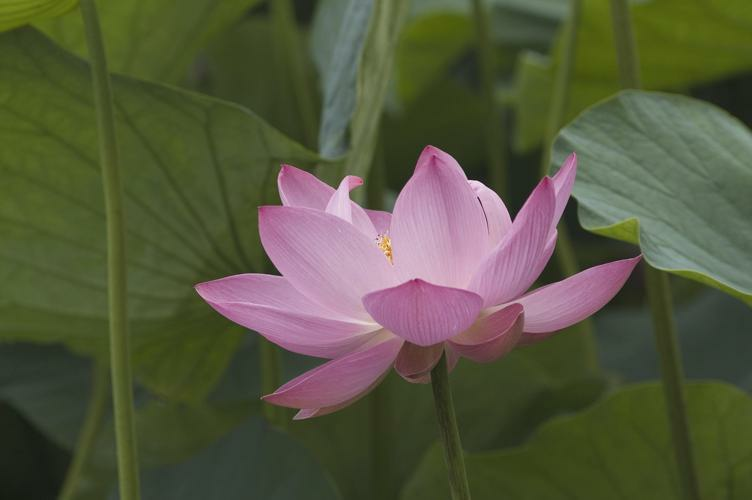
Flower: lotus